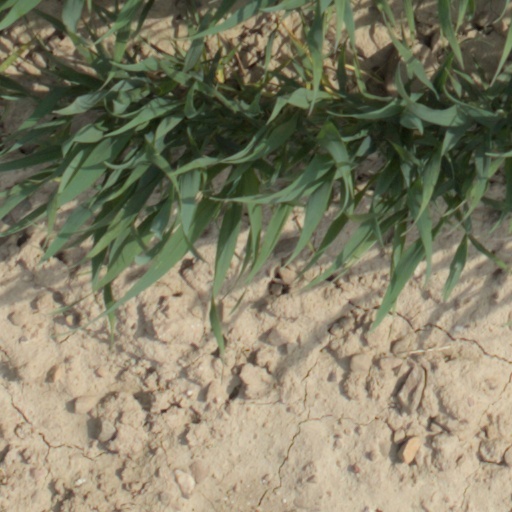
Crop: wheat